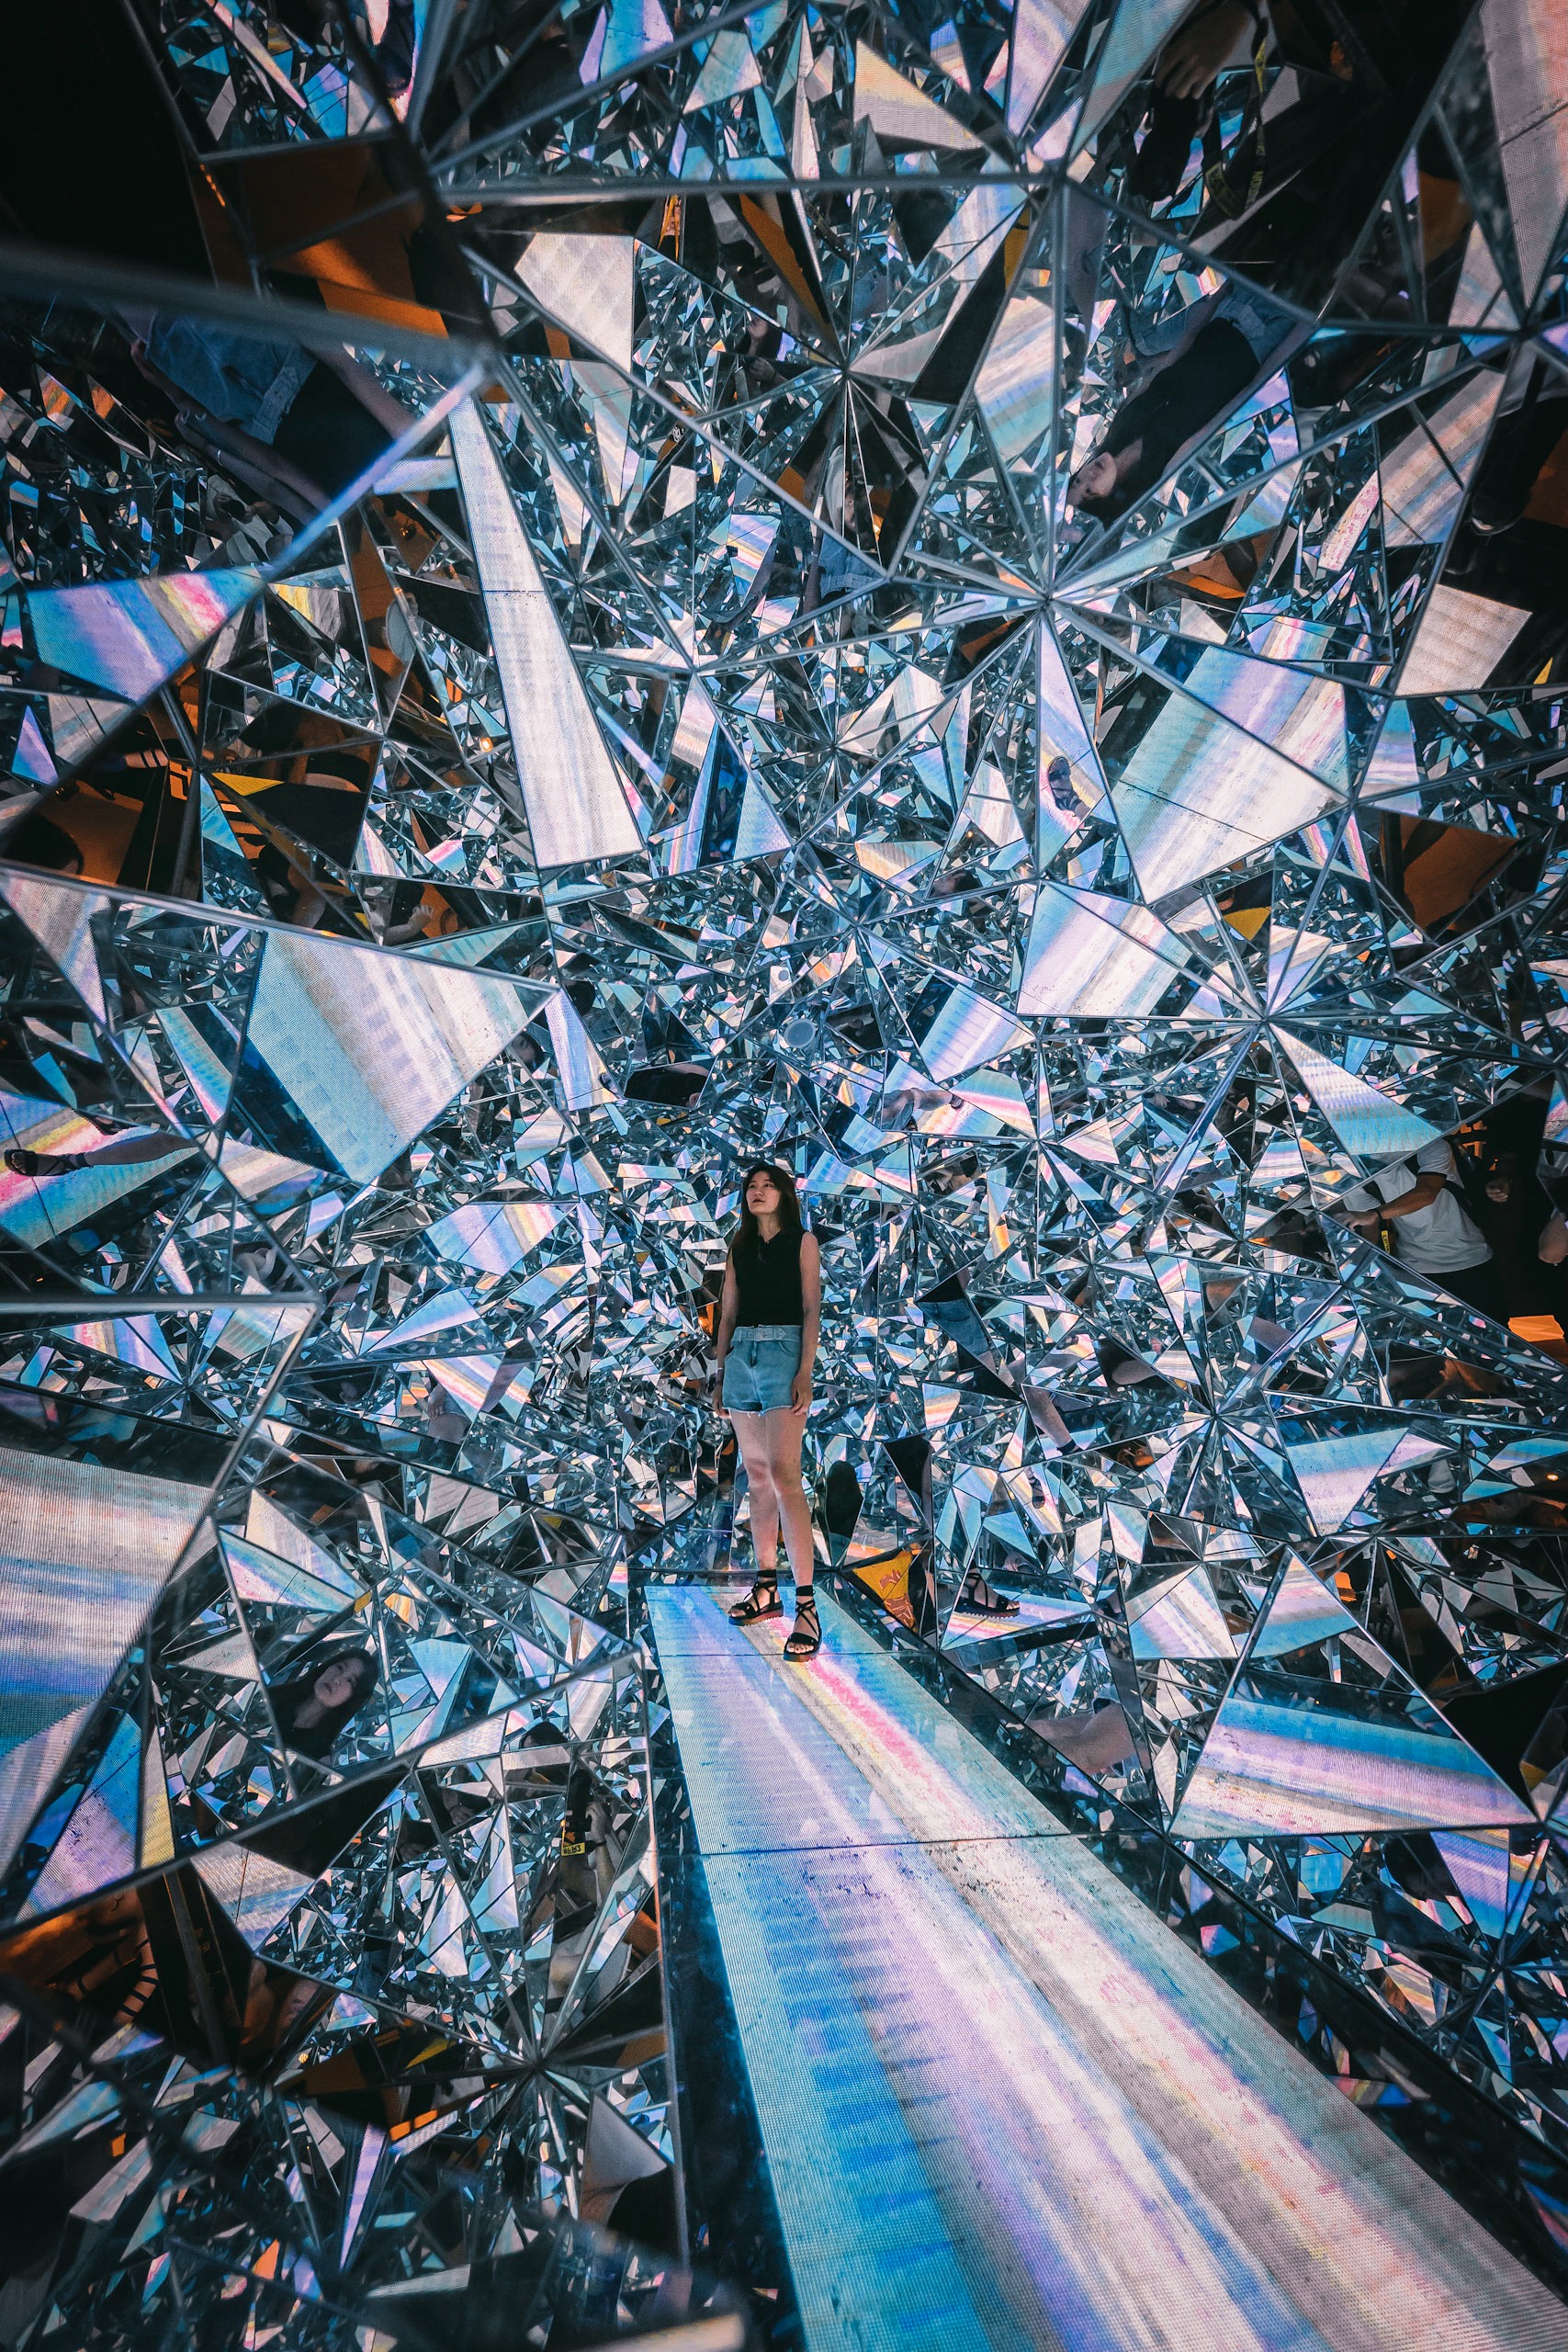
blue, architecture, urban area, metal, tree, design, line, scrap, pattern, plant, space, metropolis, waste, city, steel, glass, plastic